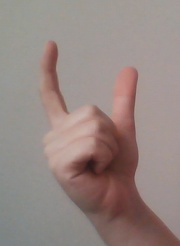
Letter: nun